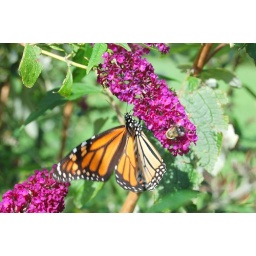
Both the butterfly and the bee are moving, so only the flower is in focus